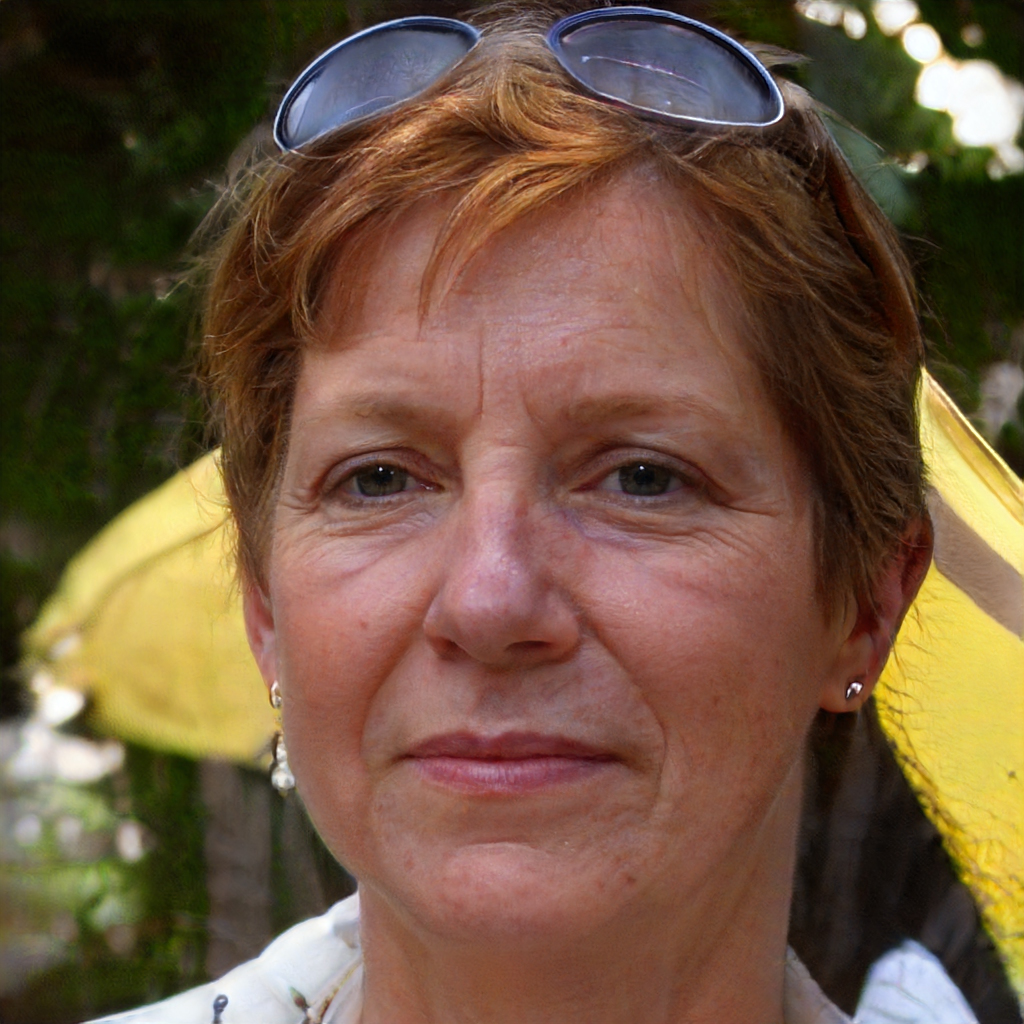
Portrait style: Real Portrait